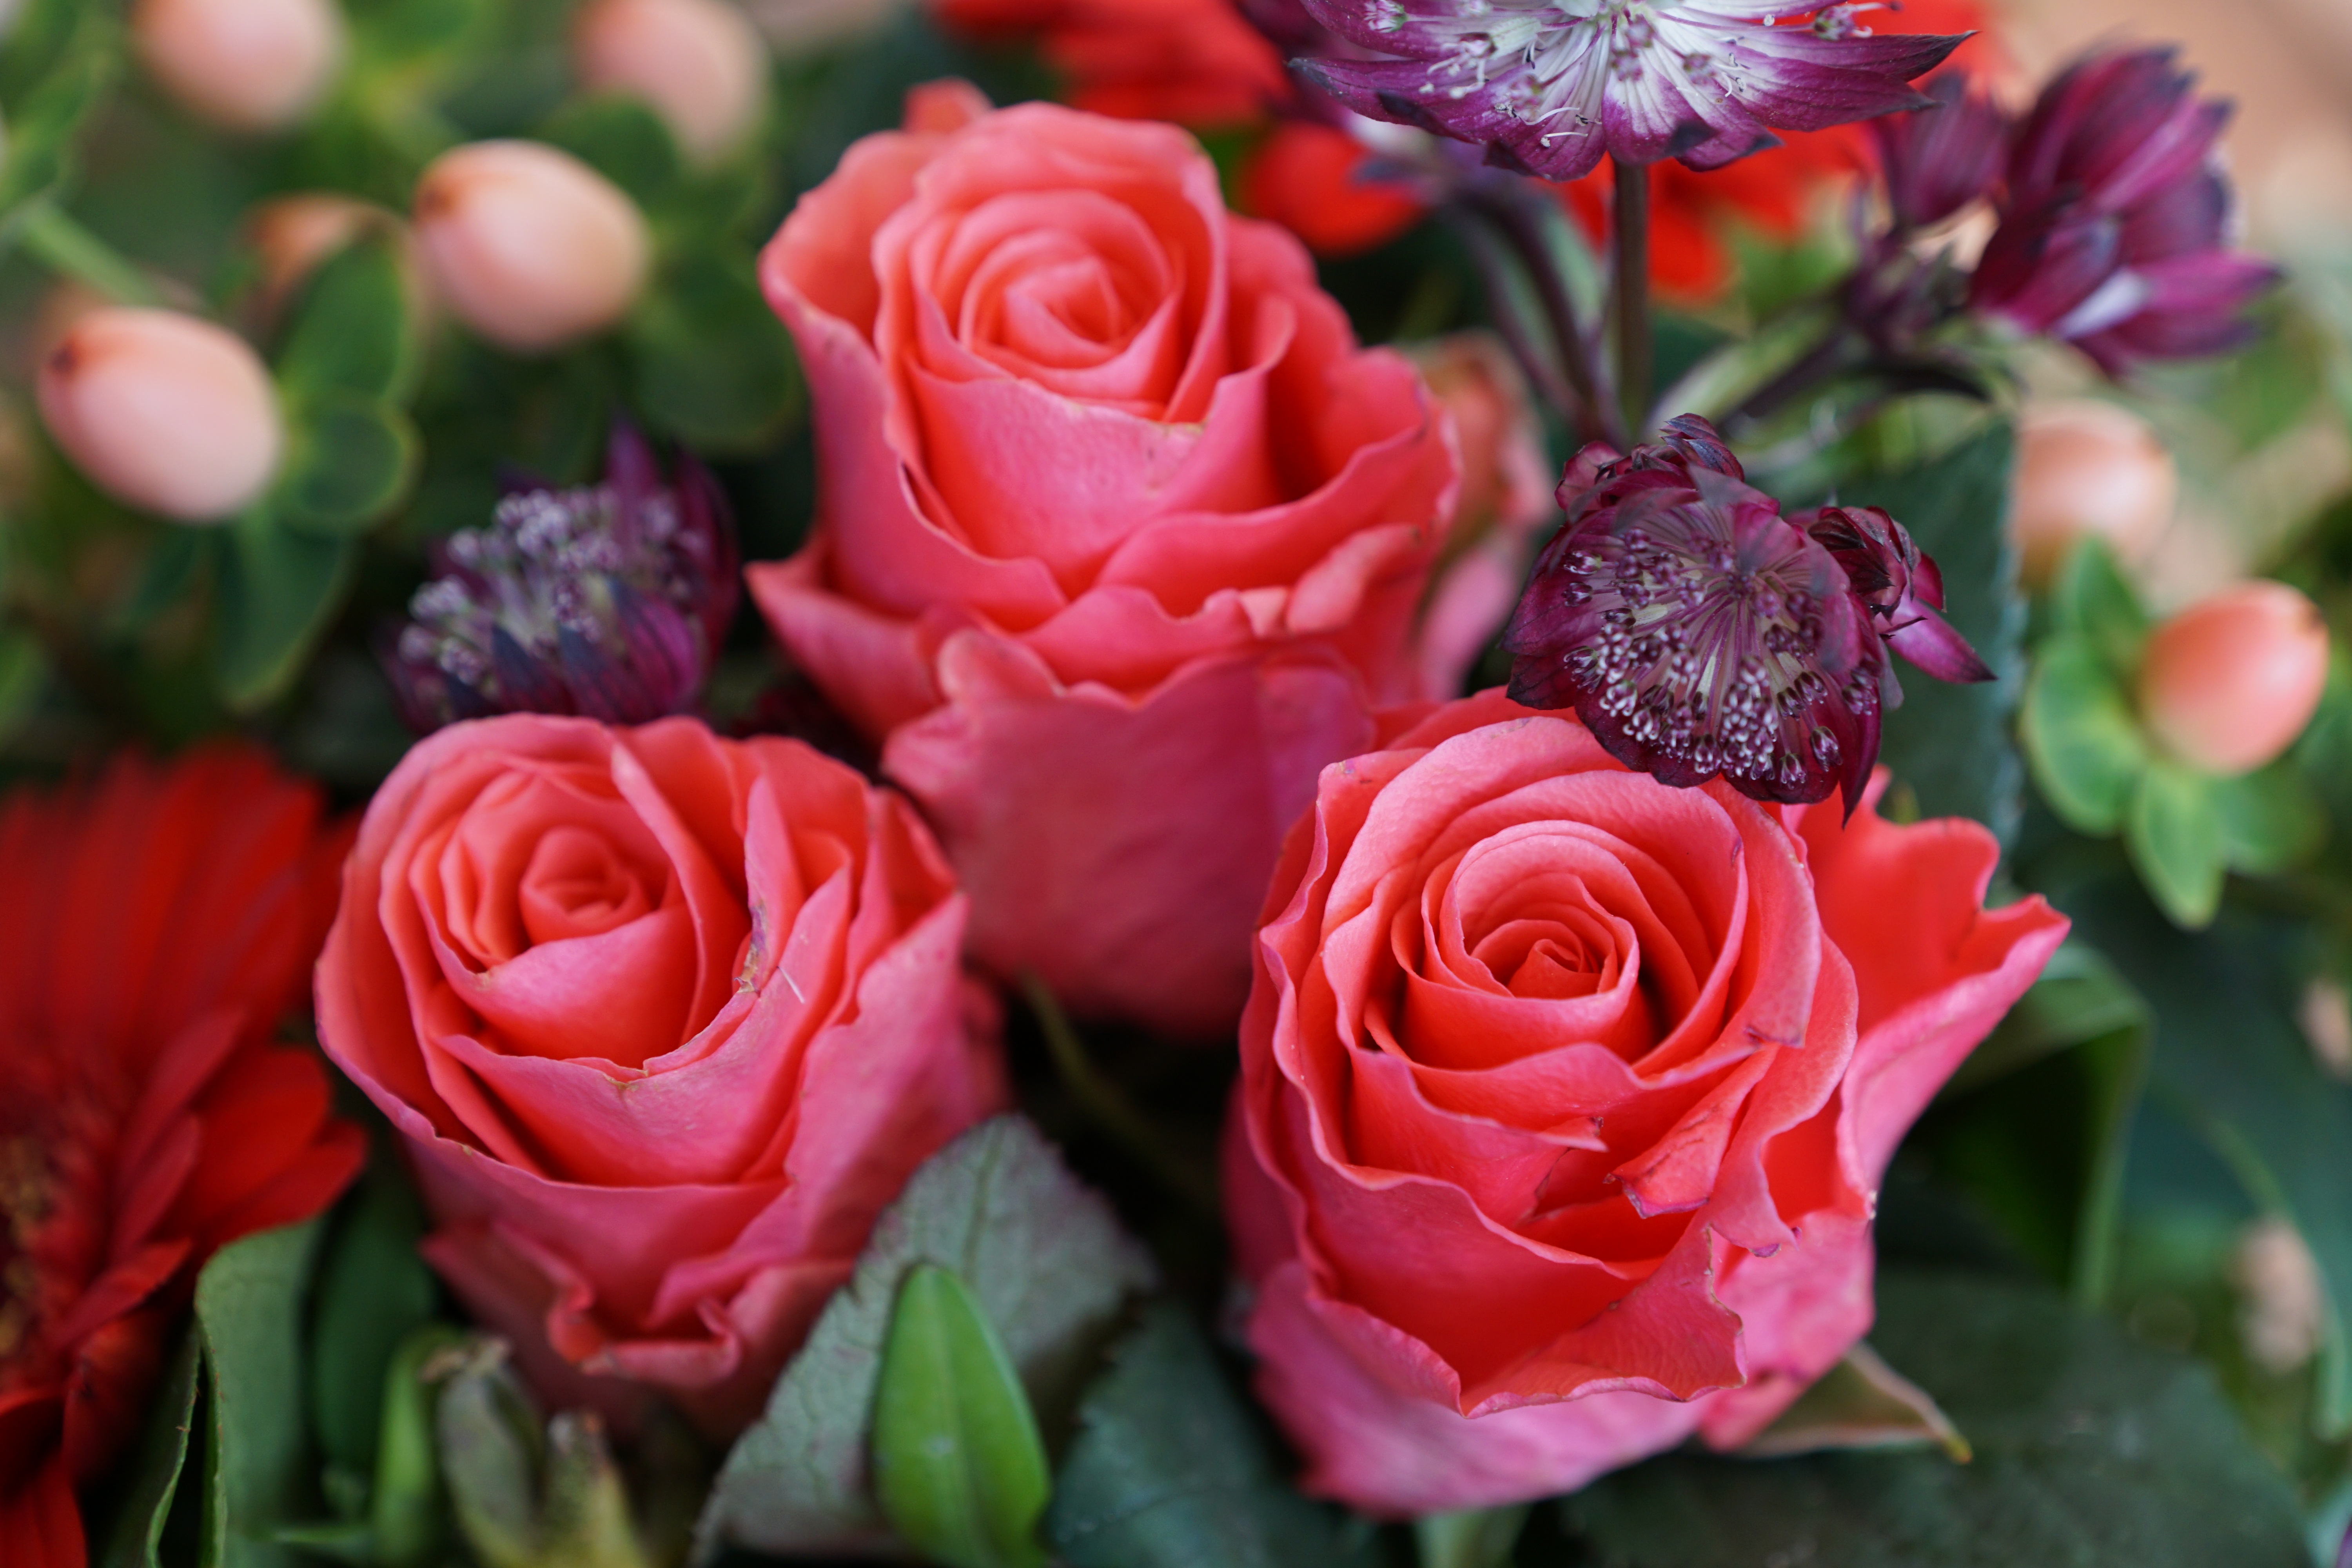
nature, blossom, plant, flower, petal, bloom, rose, red, pink, flora, flowers, roses, strauss, floristry, floribunda, flowering plant, garden roses, rose family, flower bouquet, cut flowers, floral design, land plant, rosa centifolia, flower arranging